Aaron J. Leonard

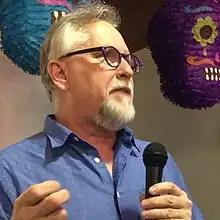
Leonard speaking in 2023

Aaron J. Leonard is an American author with a particular focus on the history of radicalism and state suppression.